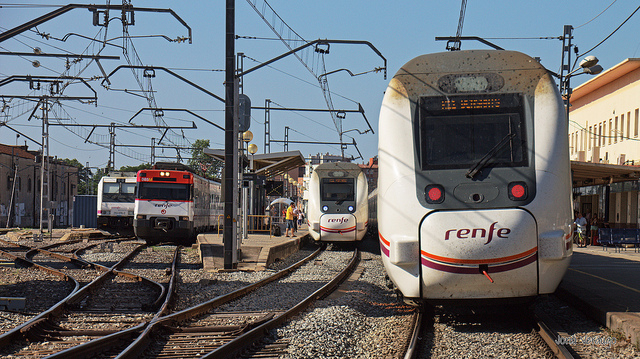
Several train cars going in different directions at a depot.

A picture of a trolley that is on some train tracks.

A train yard with various trains and waiting passenger.